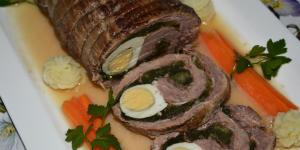
aleta de ternera rellena